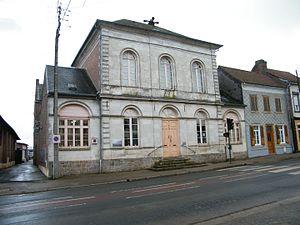
Mairie.
Vignacourt est une commune française située dans le département de la Somme en région Hauts-de-France. Elle fait partie de la communauté de communes du Val de Nièvre et environs dont le siège est fixé à Flixecourt.